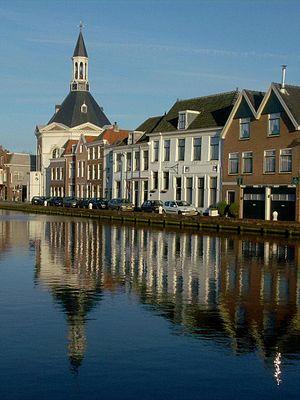
Les façades de Leidschendam (Pays-Bas) se reflètent dans l'eau du canal Vliet
Leidschendam est une ville située dans la commune néerlandaise de Leidschendam-Voorburg, dans la province de Hollande-Méridionale. Le 1ᵉʳ janvier 2001, la ville comptait 39 567 habitants. Leidschendam, Voorburg et Stompwijk forment la municipalité Leidschendam-Voorburg et représentent, avec Ryswick, la banlieue de La Haye.